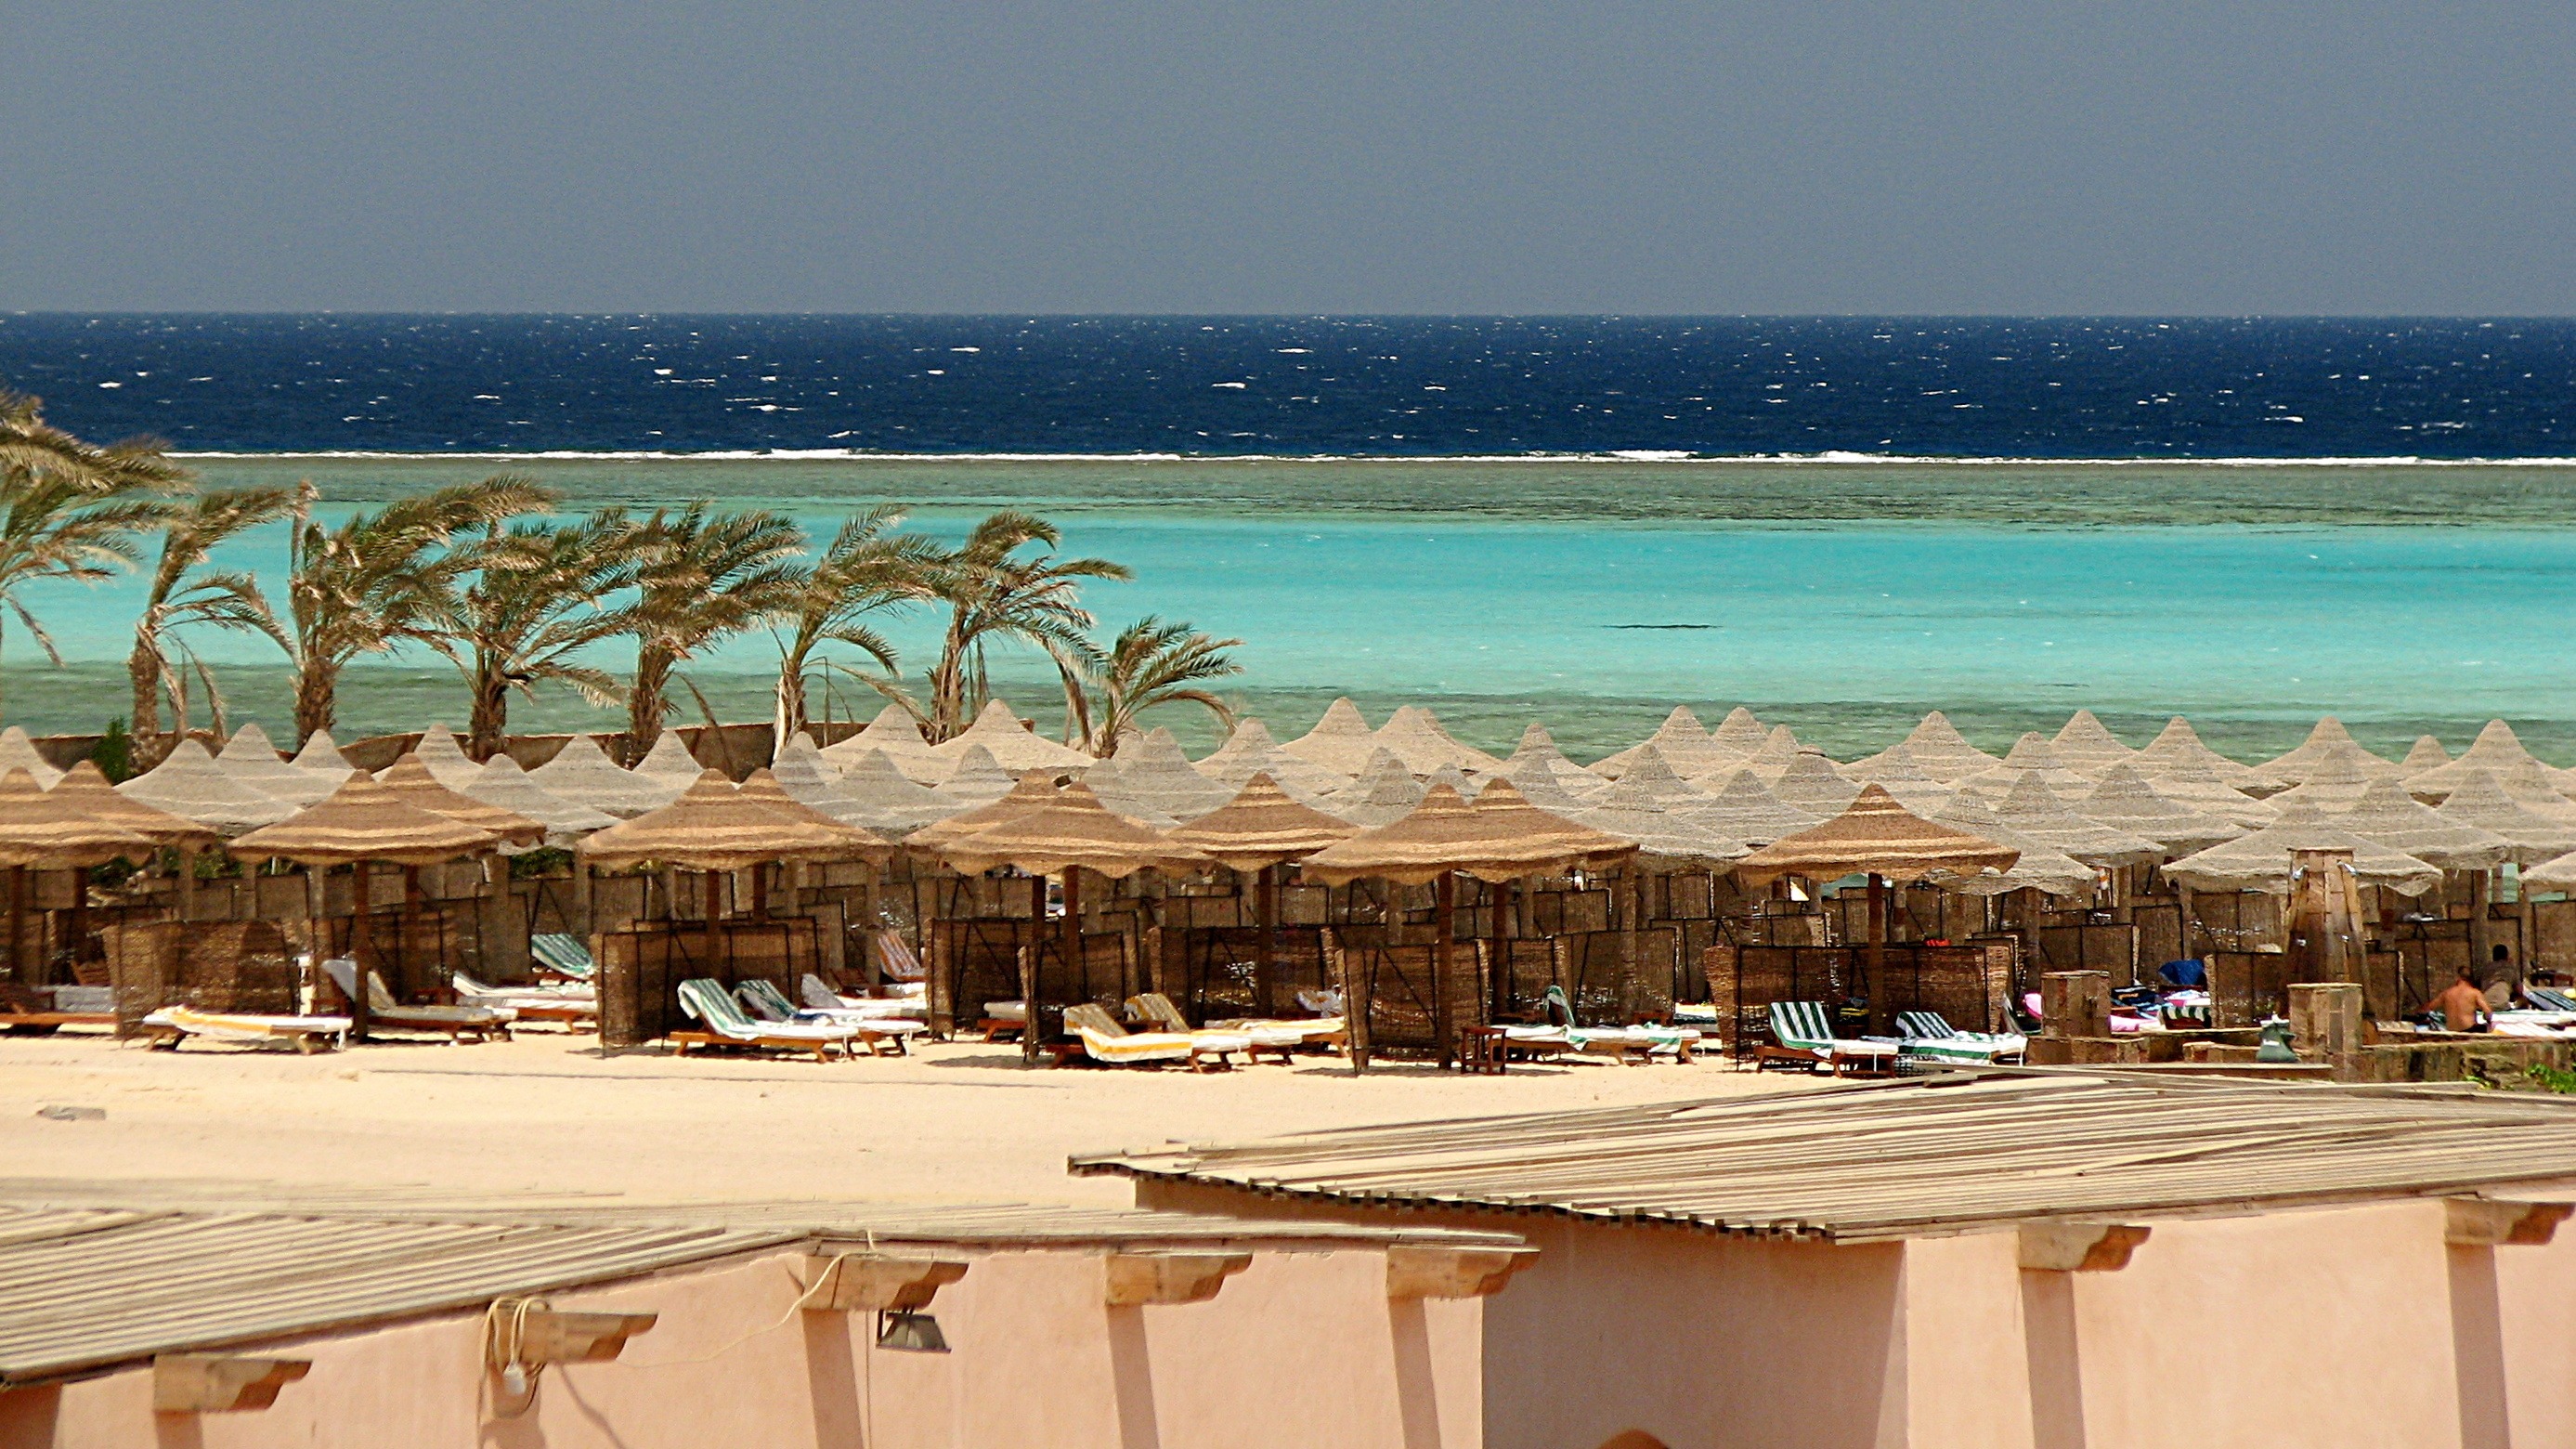
beach, sea, coast, water, nature, outdoor, sand, ocean, sky, shore, wave, coastal, vacation, coastline, seaside, environment, scenic, seascape, bay, body of water, reef, egypt, resort, marine, caribbean, arecales, marsa alam